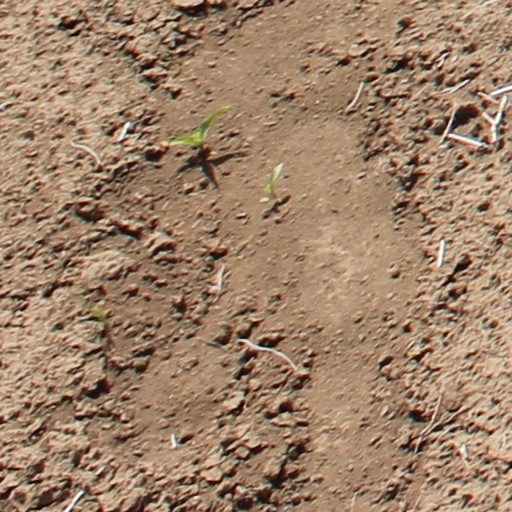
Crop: wheat